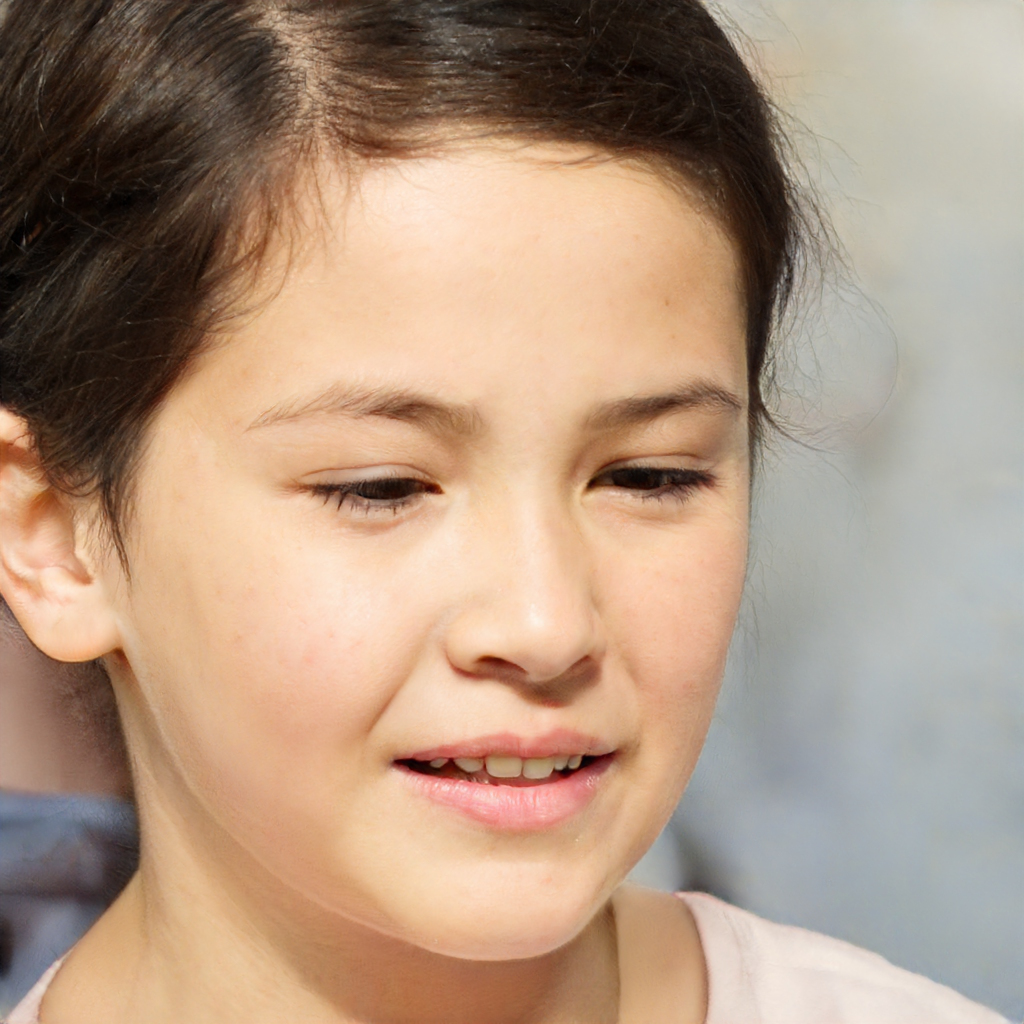
Gender: Female